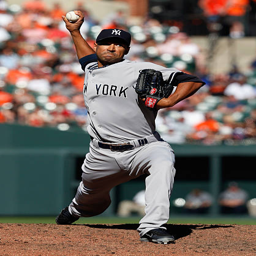
# throws to a batter during the seventh inning .